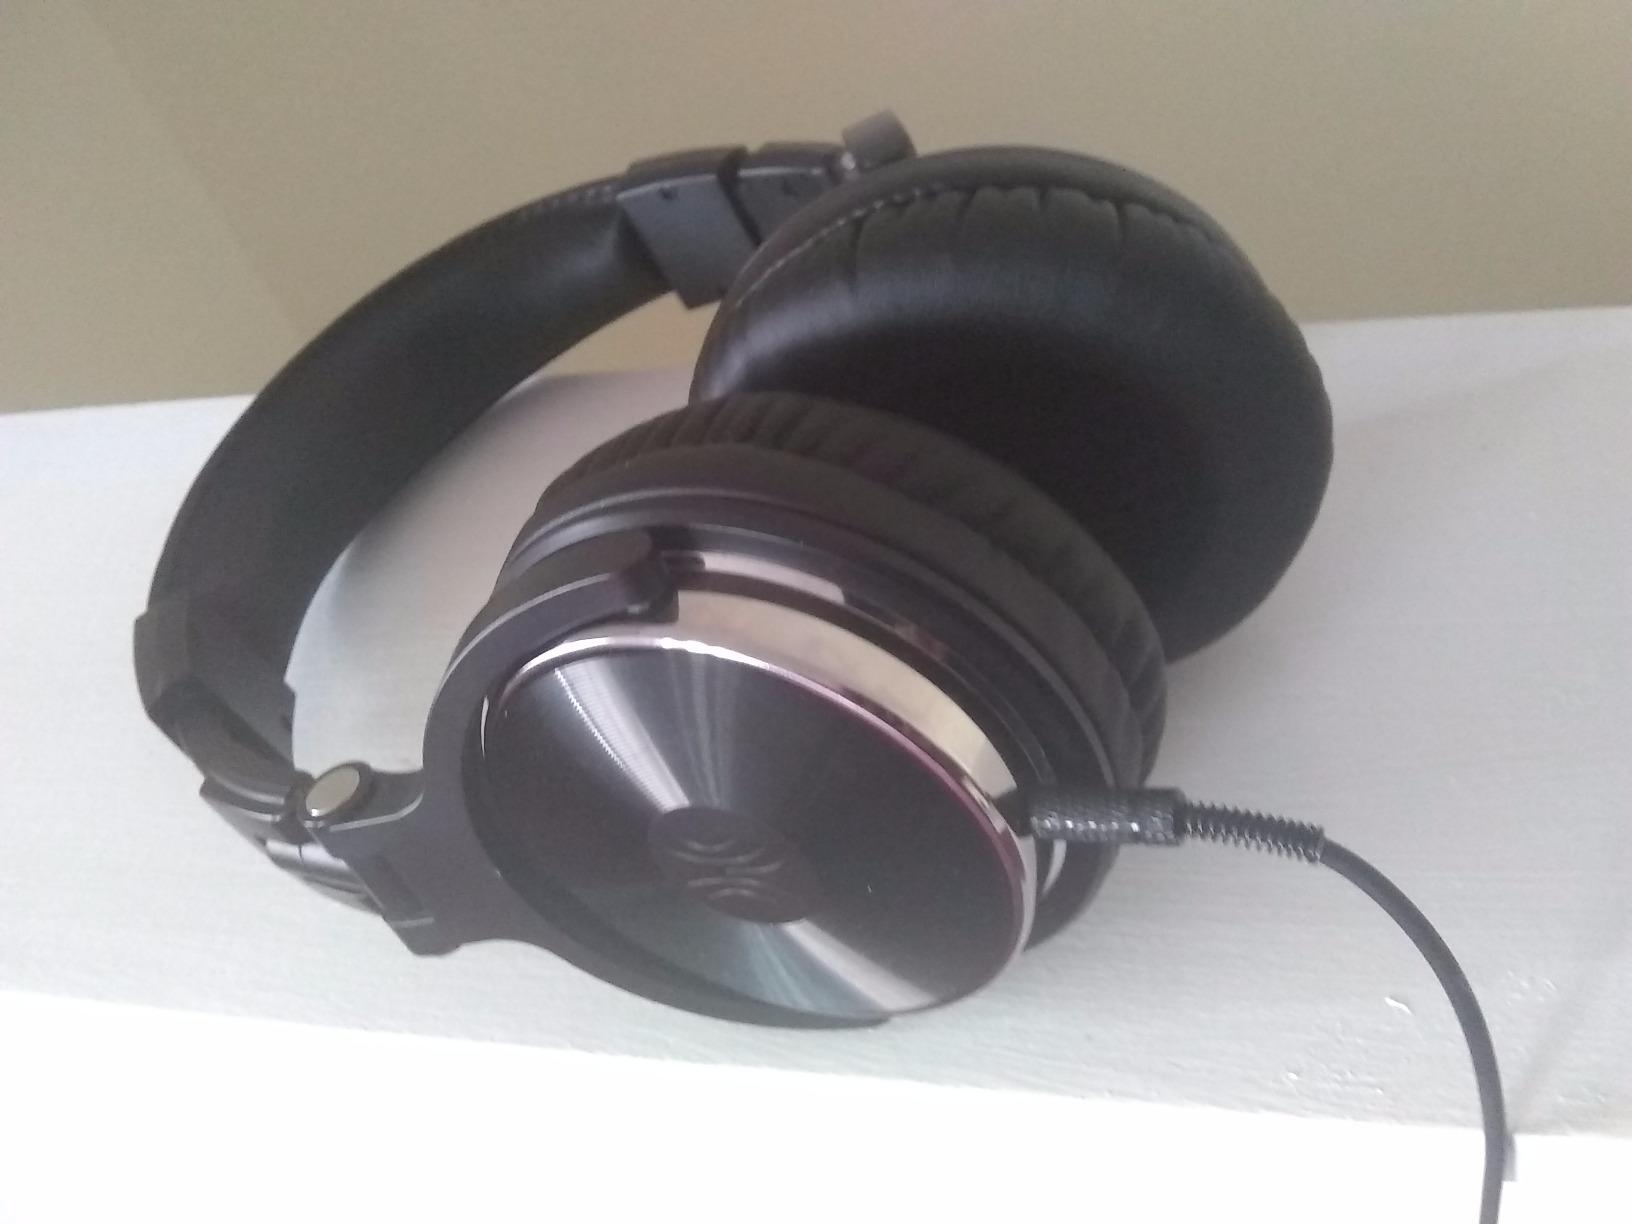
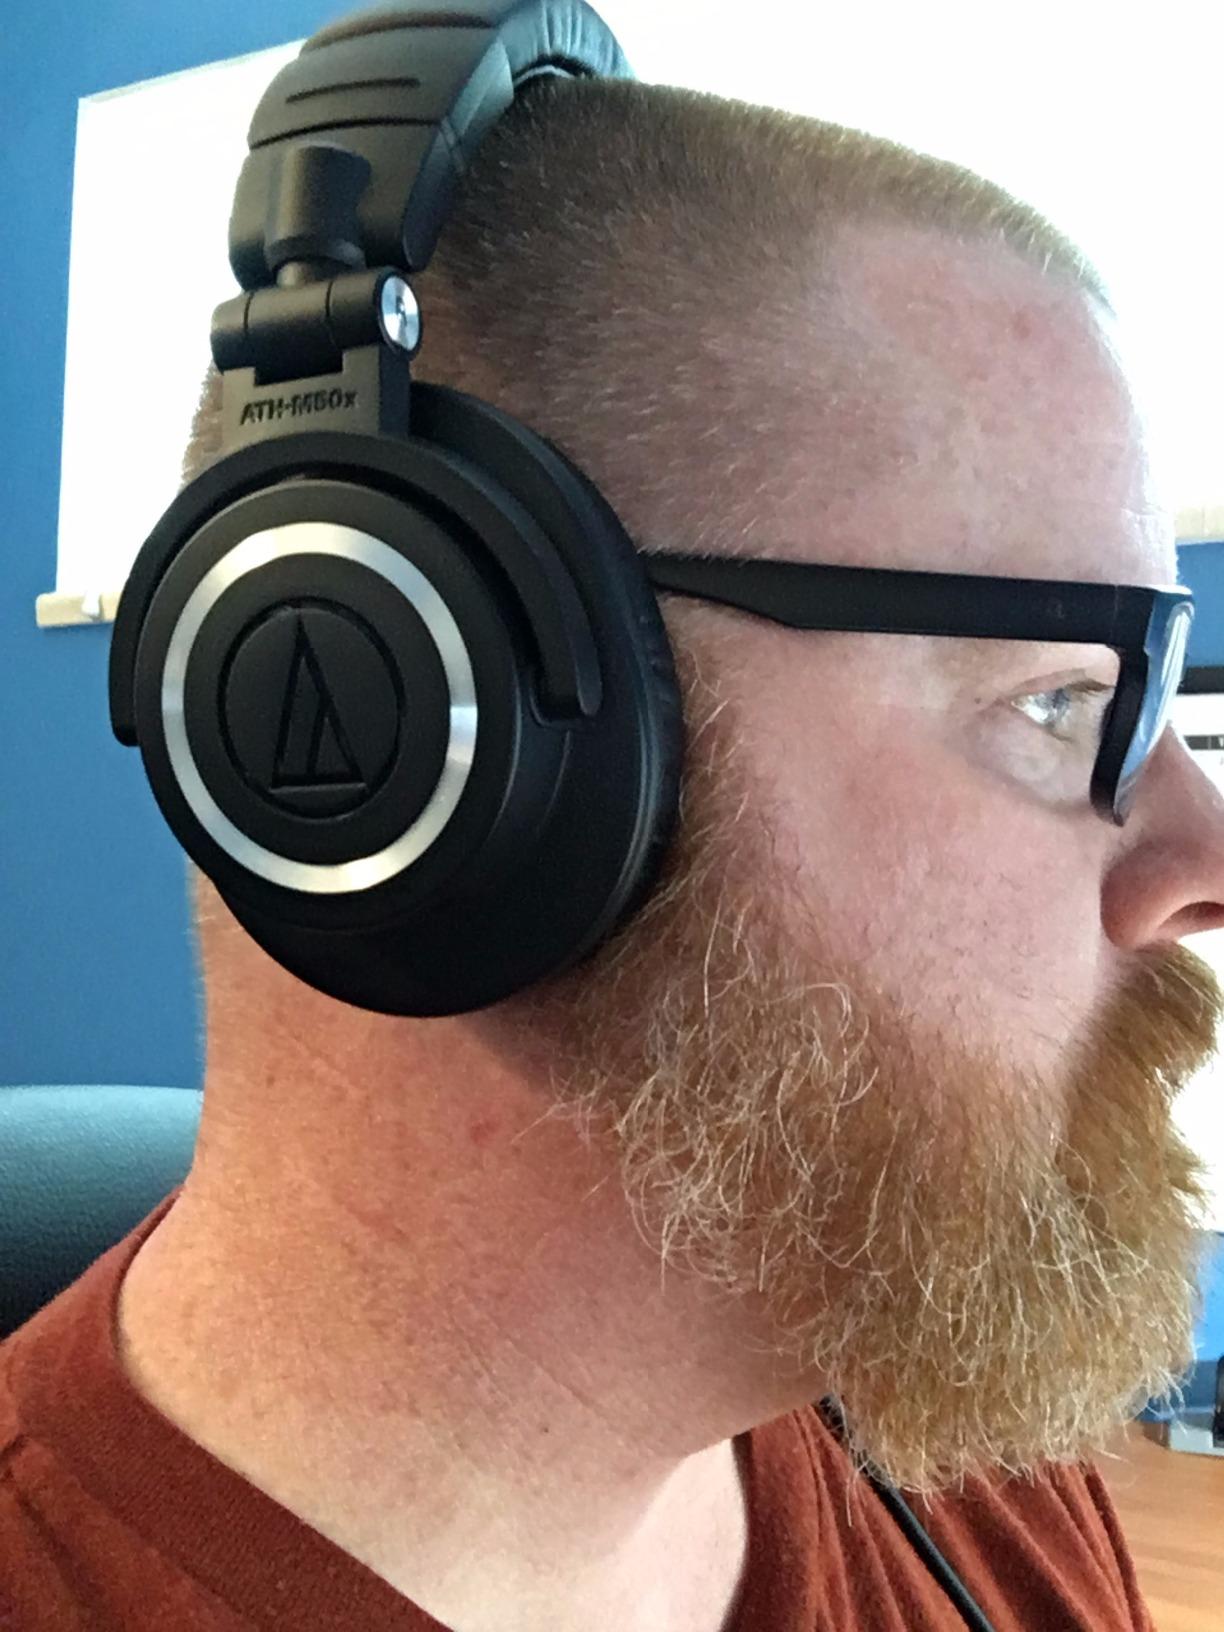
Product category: headphones
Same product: no